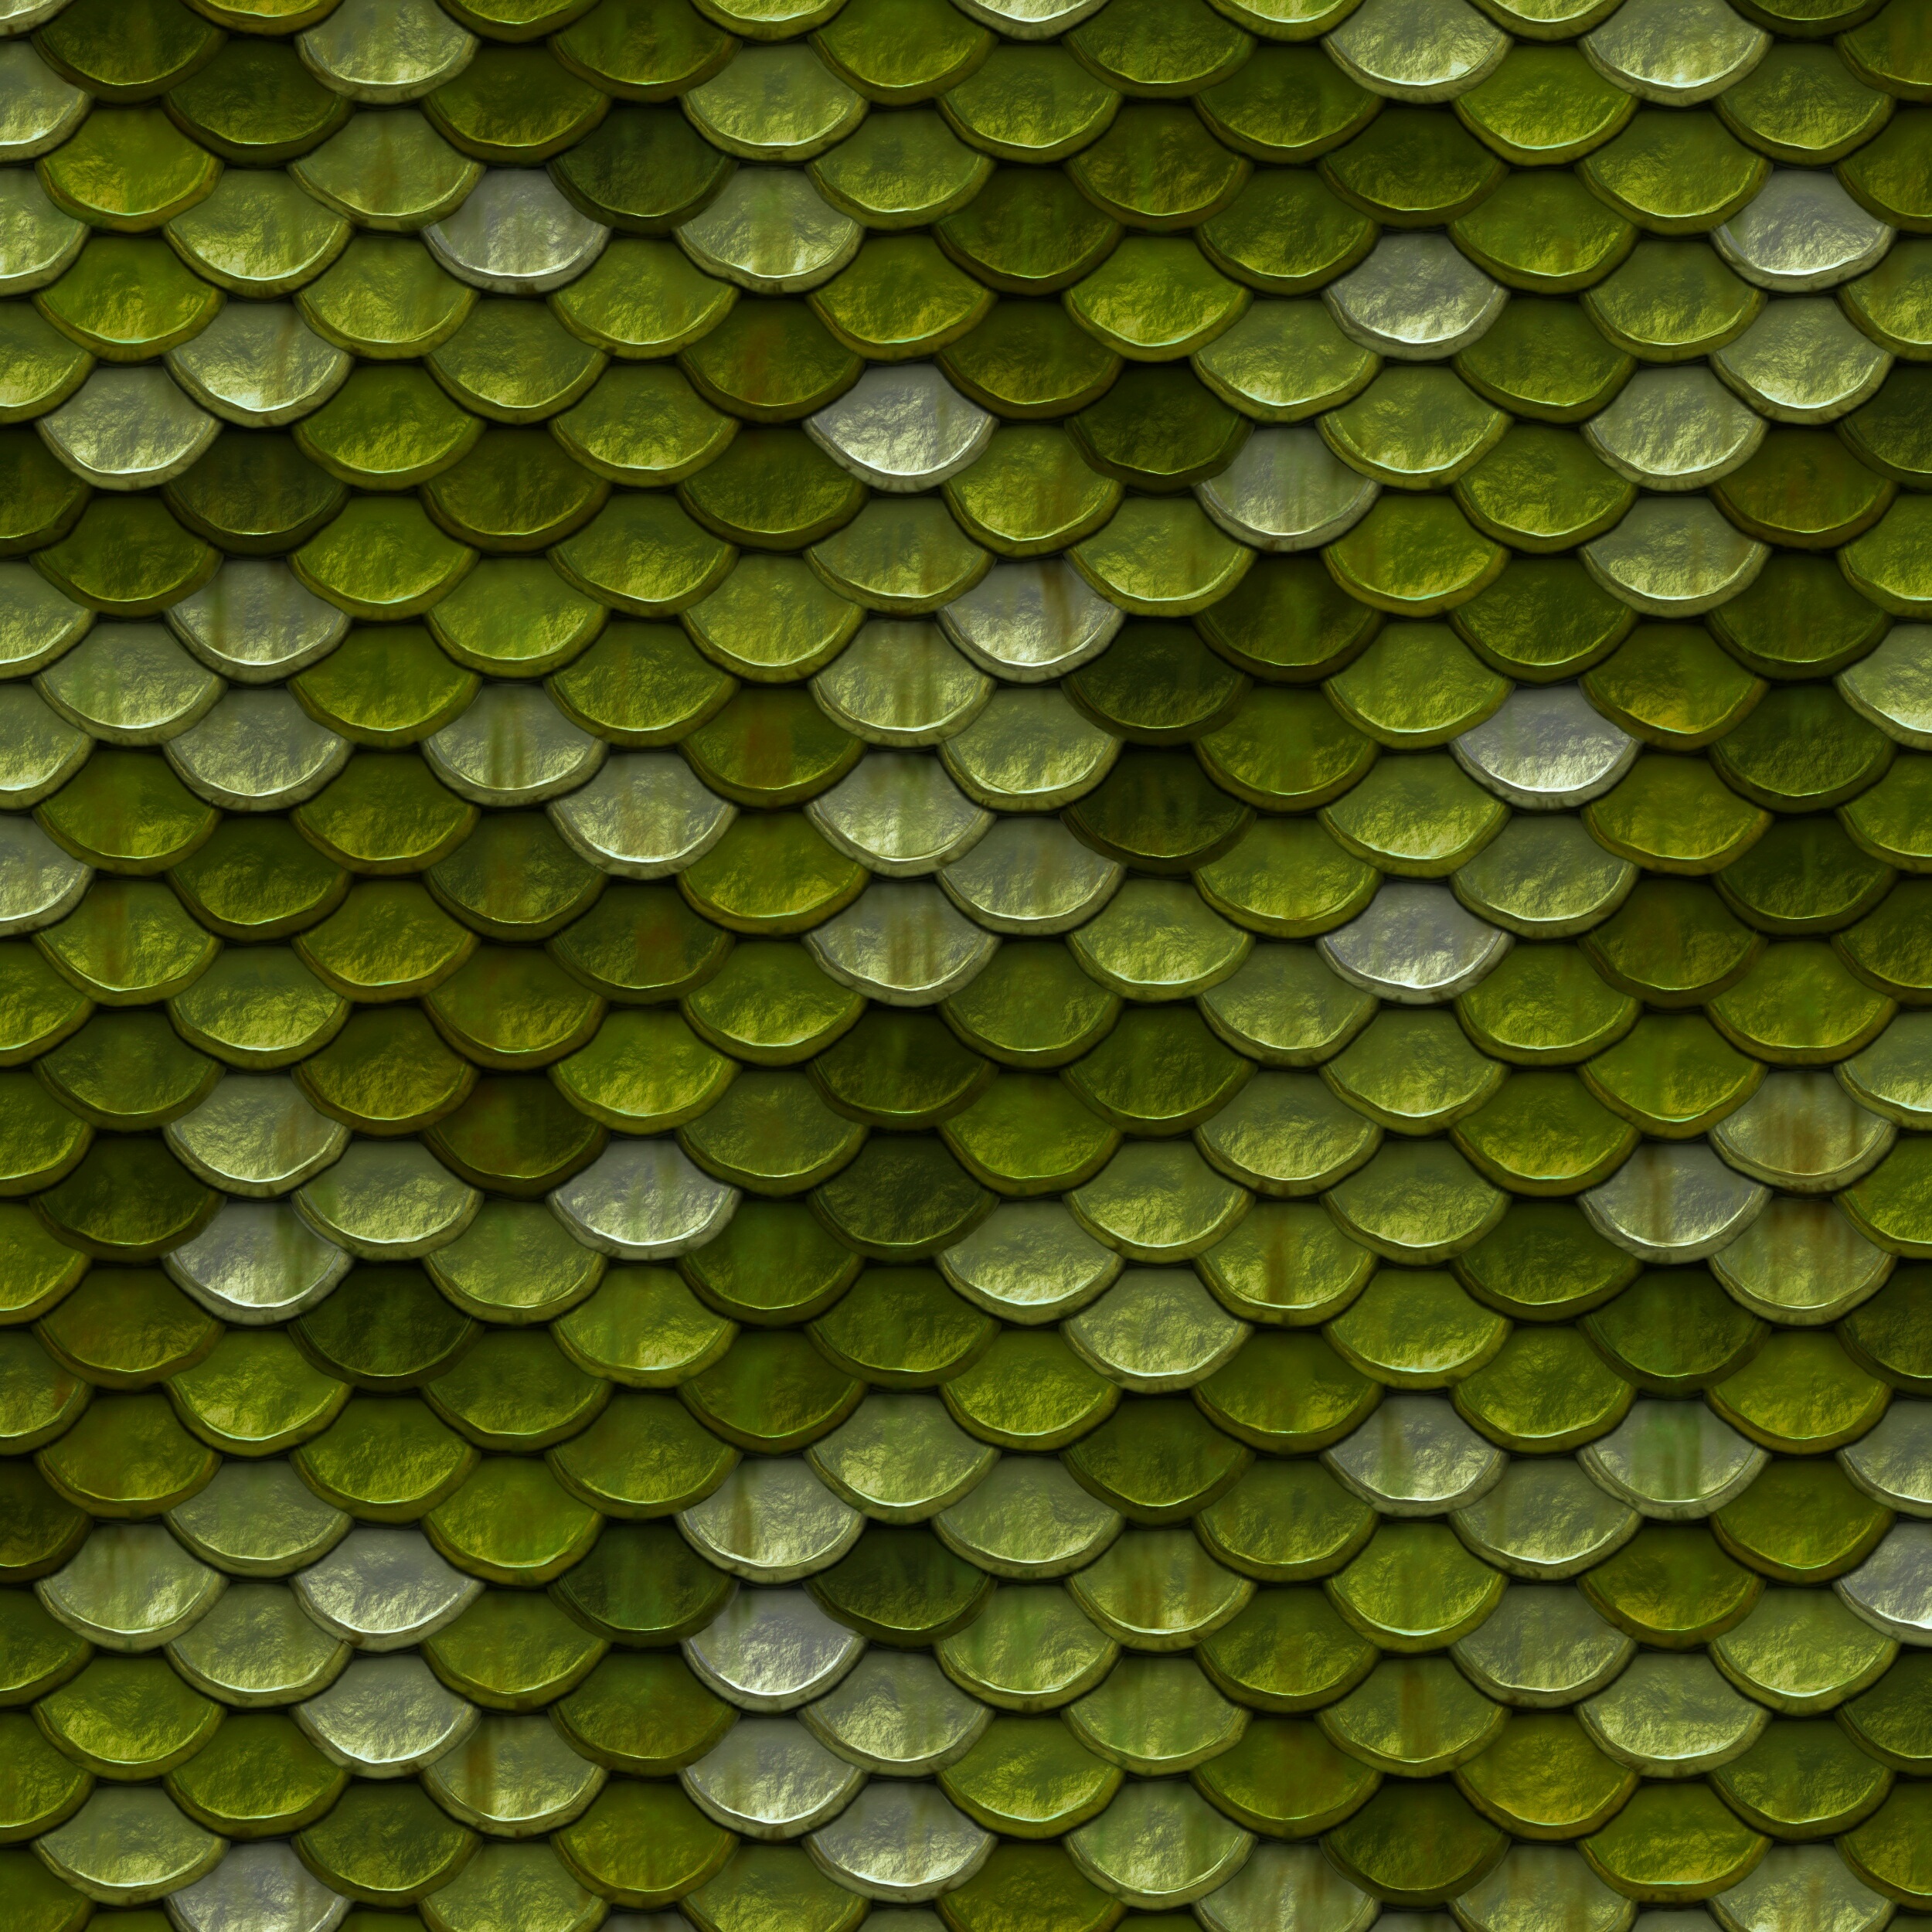
texture, leaf, pattern, green, color, scale, circle, background image, design, net, metallic, flooring